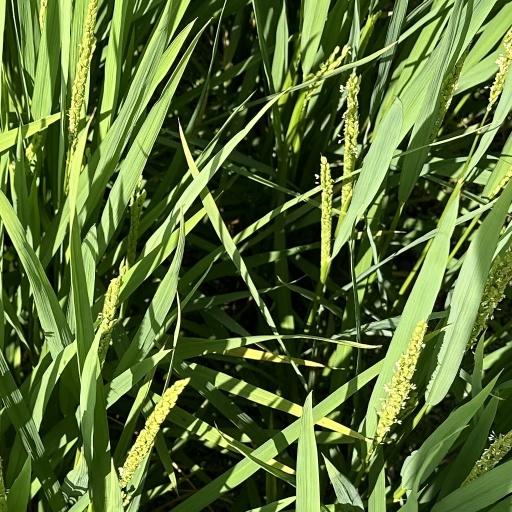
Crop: rice